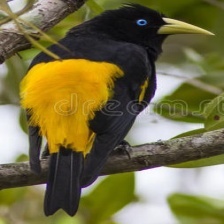
Species: YELLOW CACIQUE
Scientific name: CACICUS CELA